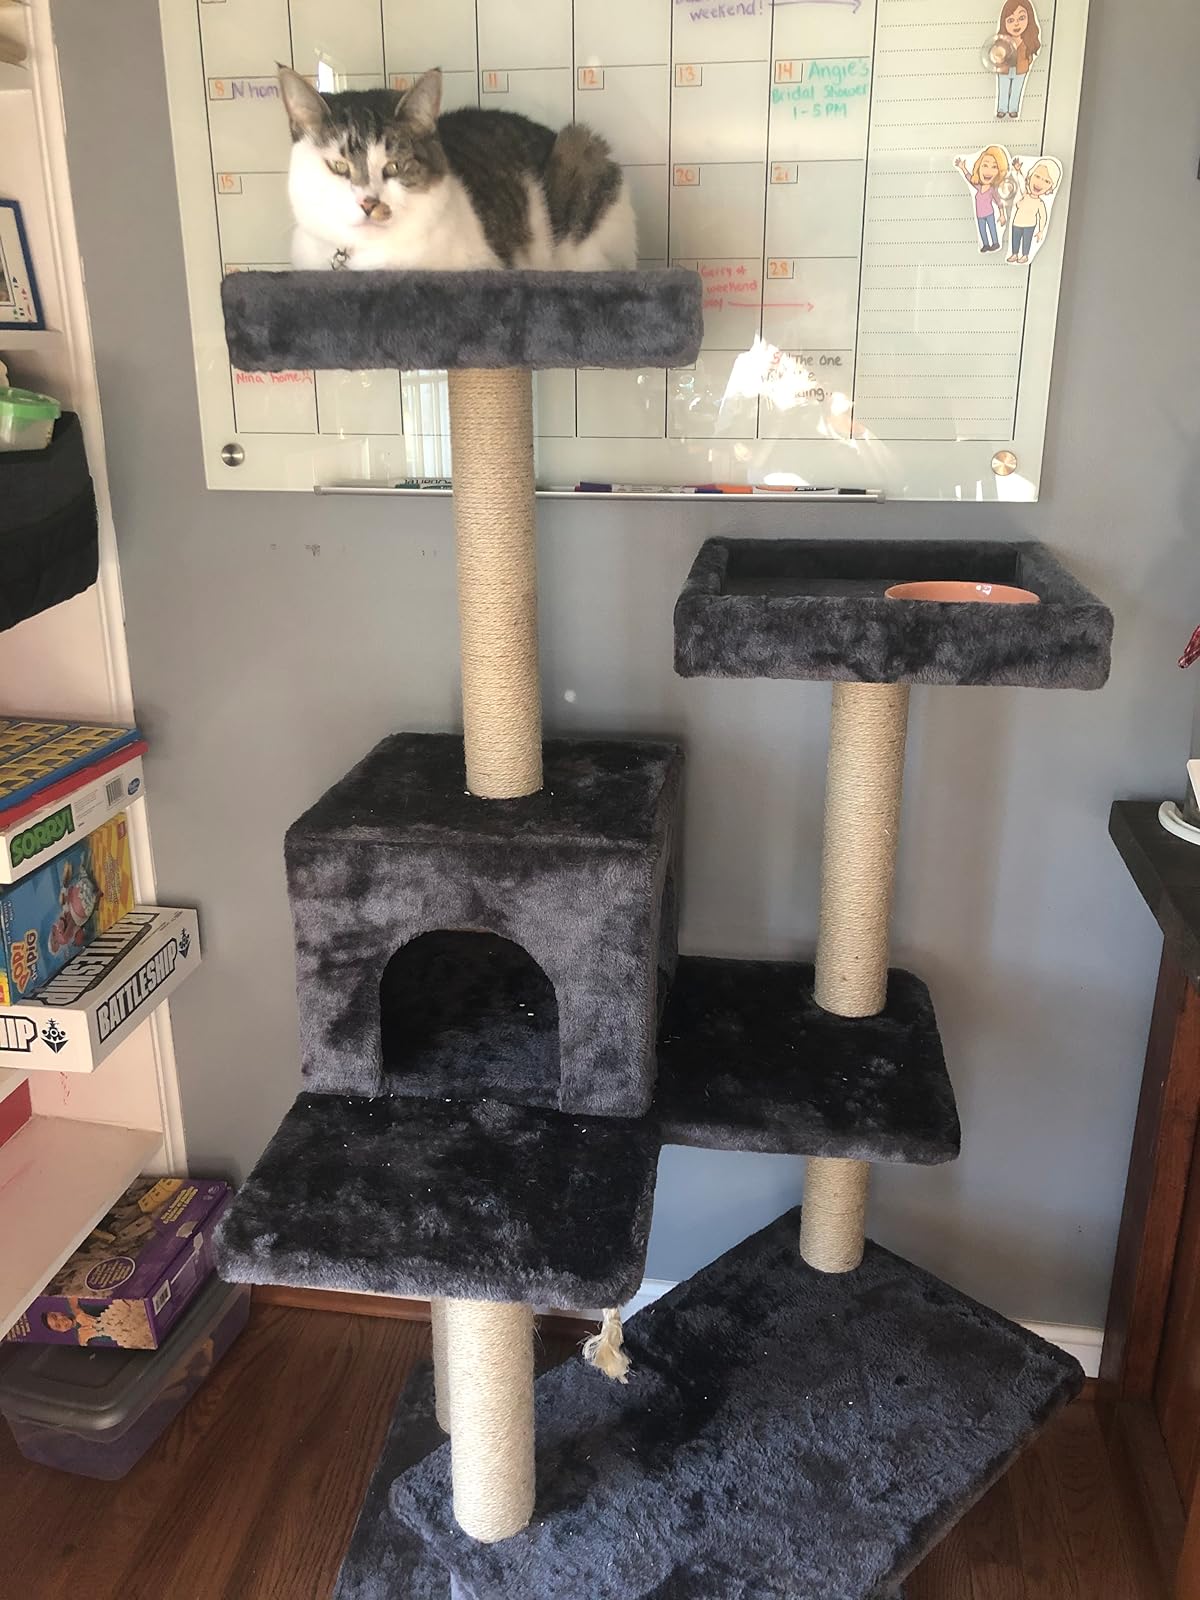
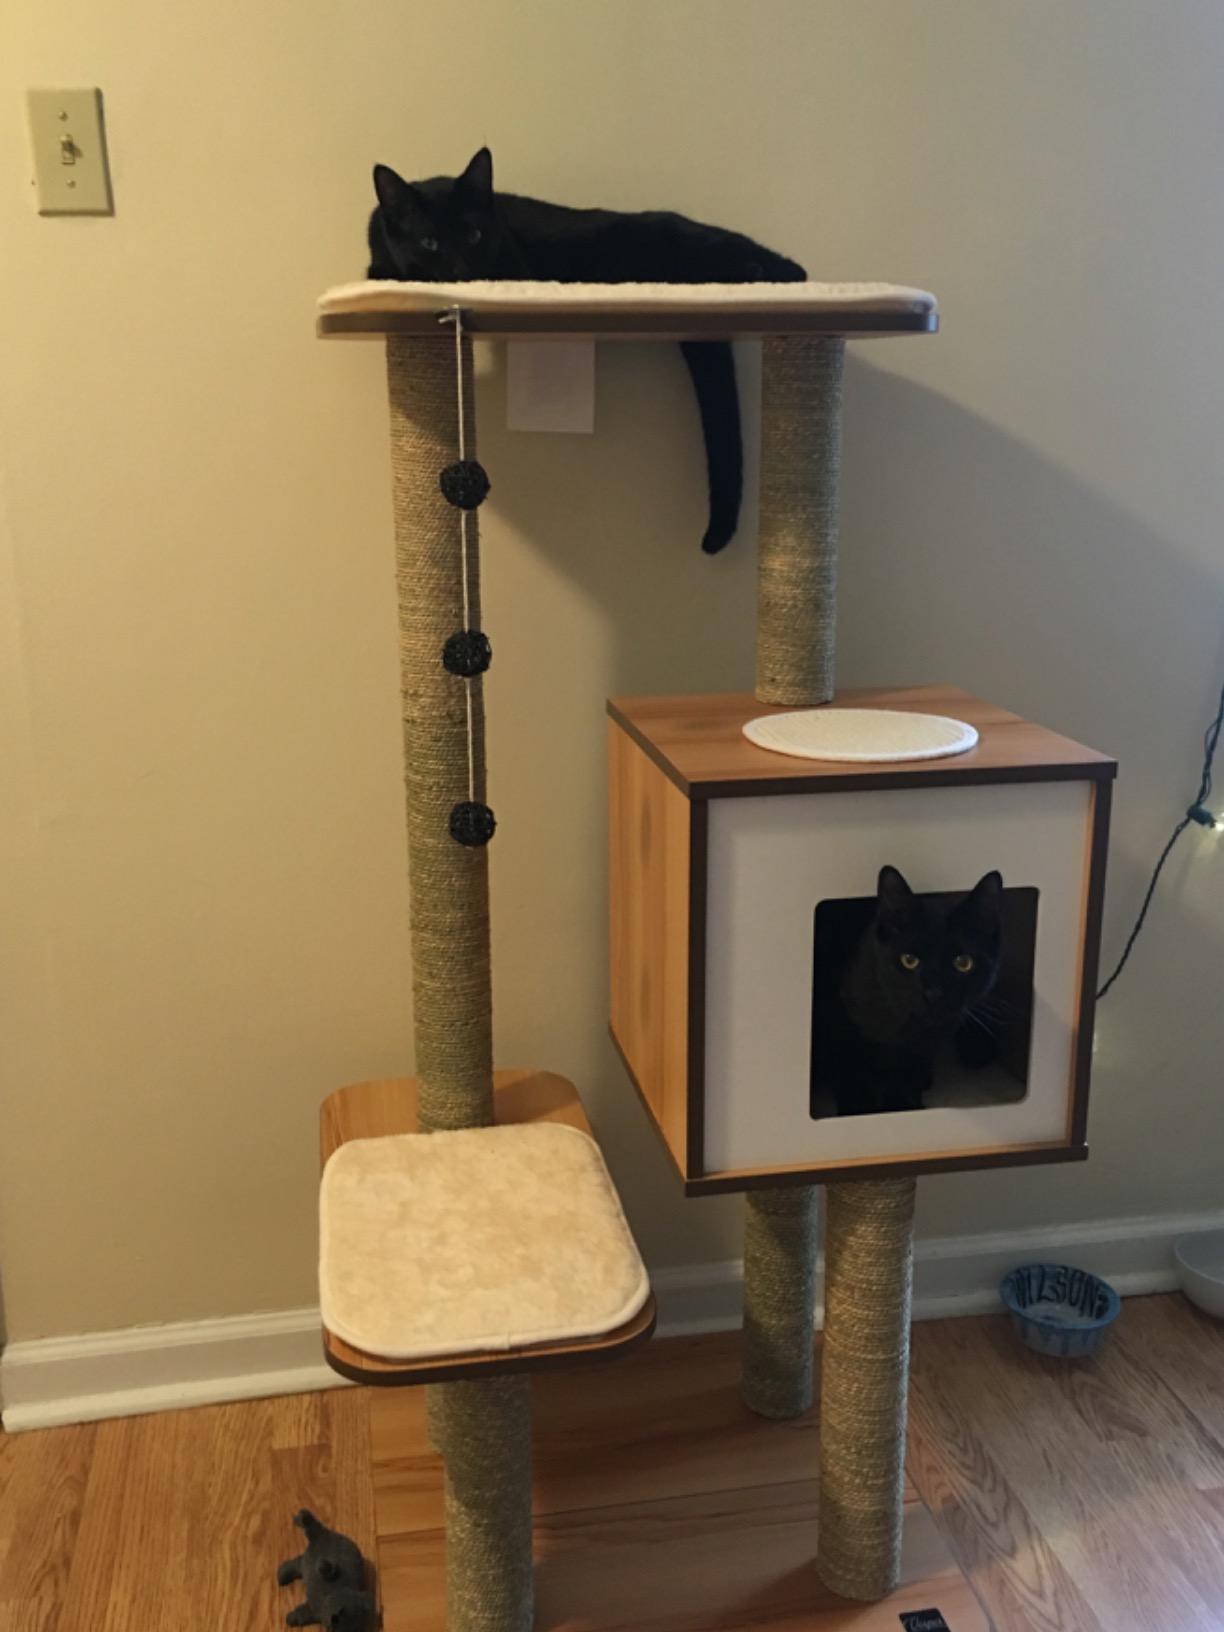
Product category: items_cat tree
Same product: no